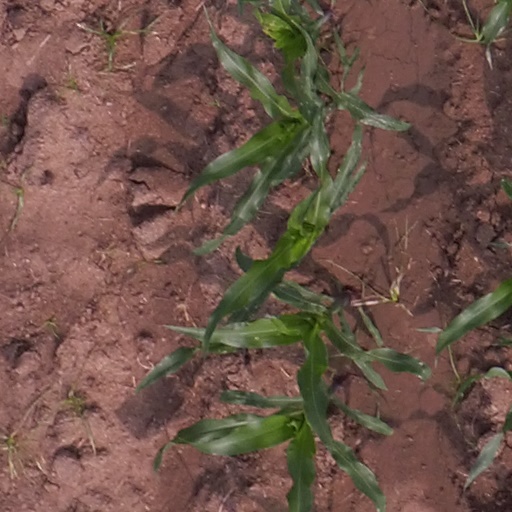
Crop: maize; corn